Earthquakes in London

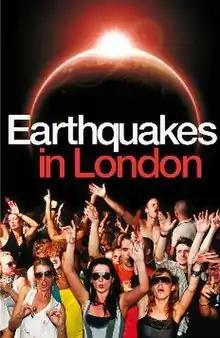

Earthquakes in London is a play by Mike Bartlett. It received its world premiere at the Royal National's Cottesloe Theatre on 4 August 2010, following previews from 29 July 2010. The production was directed by Rupert Goold in a co-production with Headlong. The play was also published in 2010.